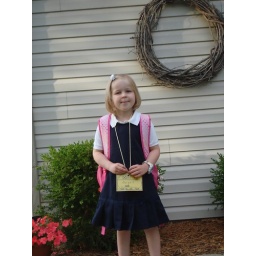
Backpack and bus tag all ready to get in the car for the ride to School